Marin Mustață

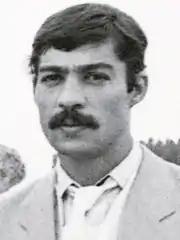

Marin Mustață (3 March 1954 – 2007) was a Romanian sabre fencer. He competed at the 1976, 1980 and 1984 Olympics and won team bronze medals in 1976 and 1984. After retiring from competition he worked as a fencing coach with Tractorul Brasov and the Romanian national team. He teamed with his cousin Cornel Marin who is also a sabre fencer.